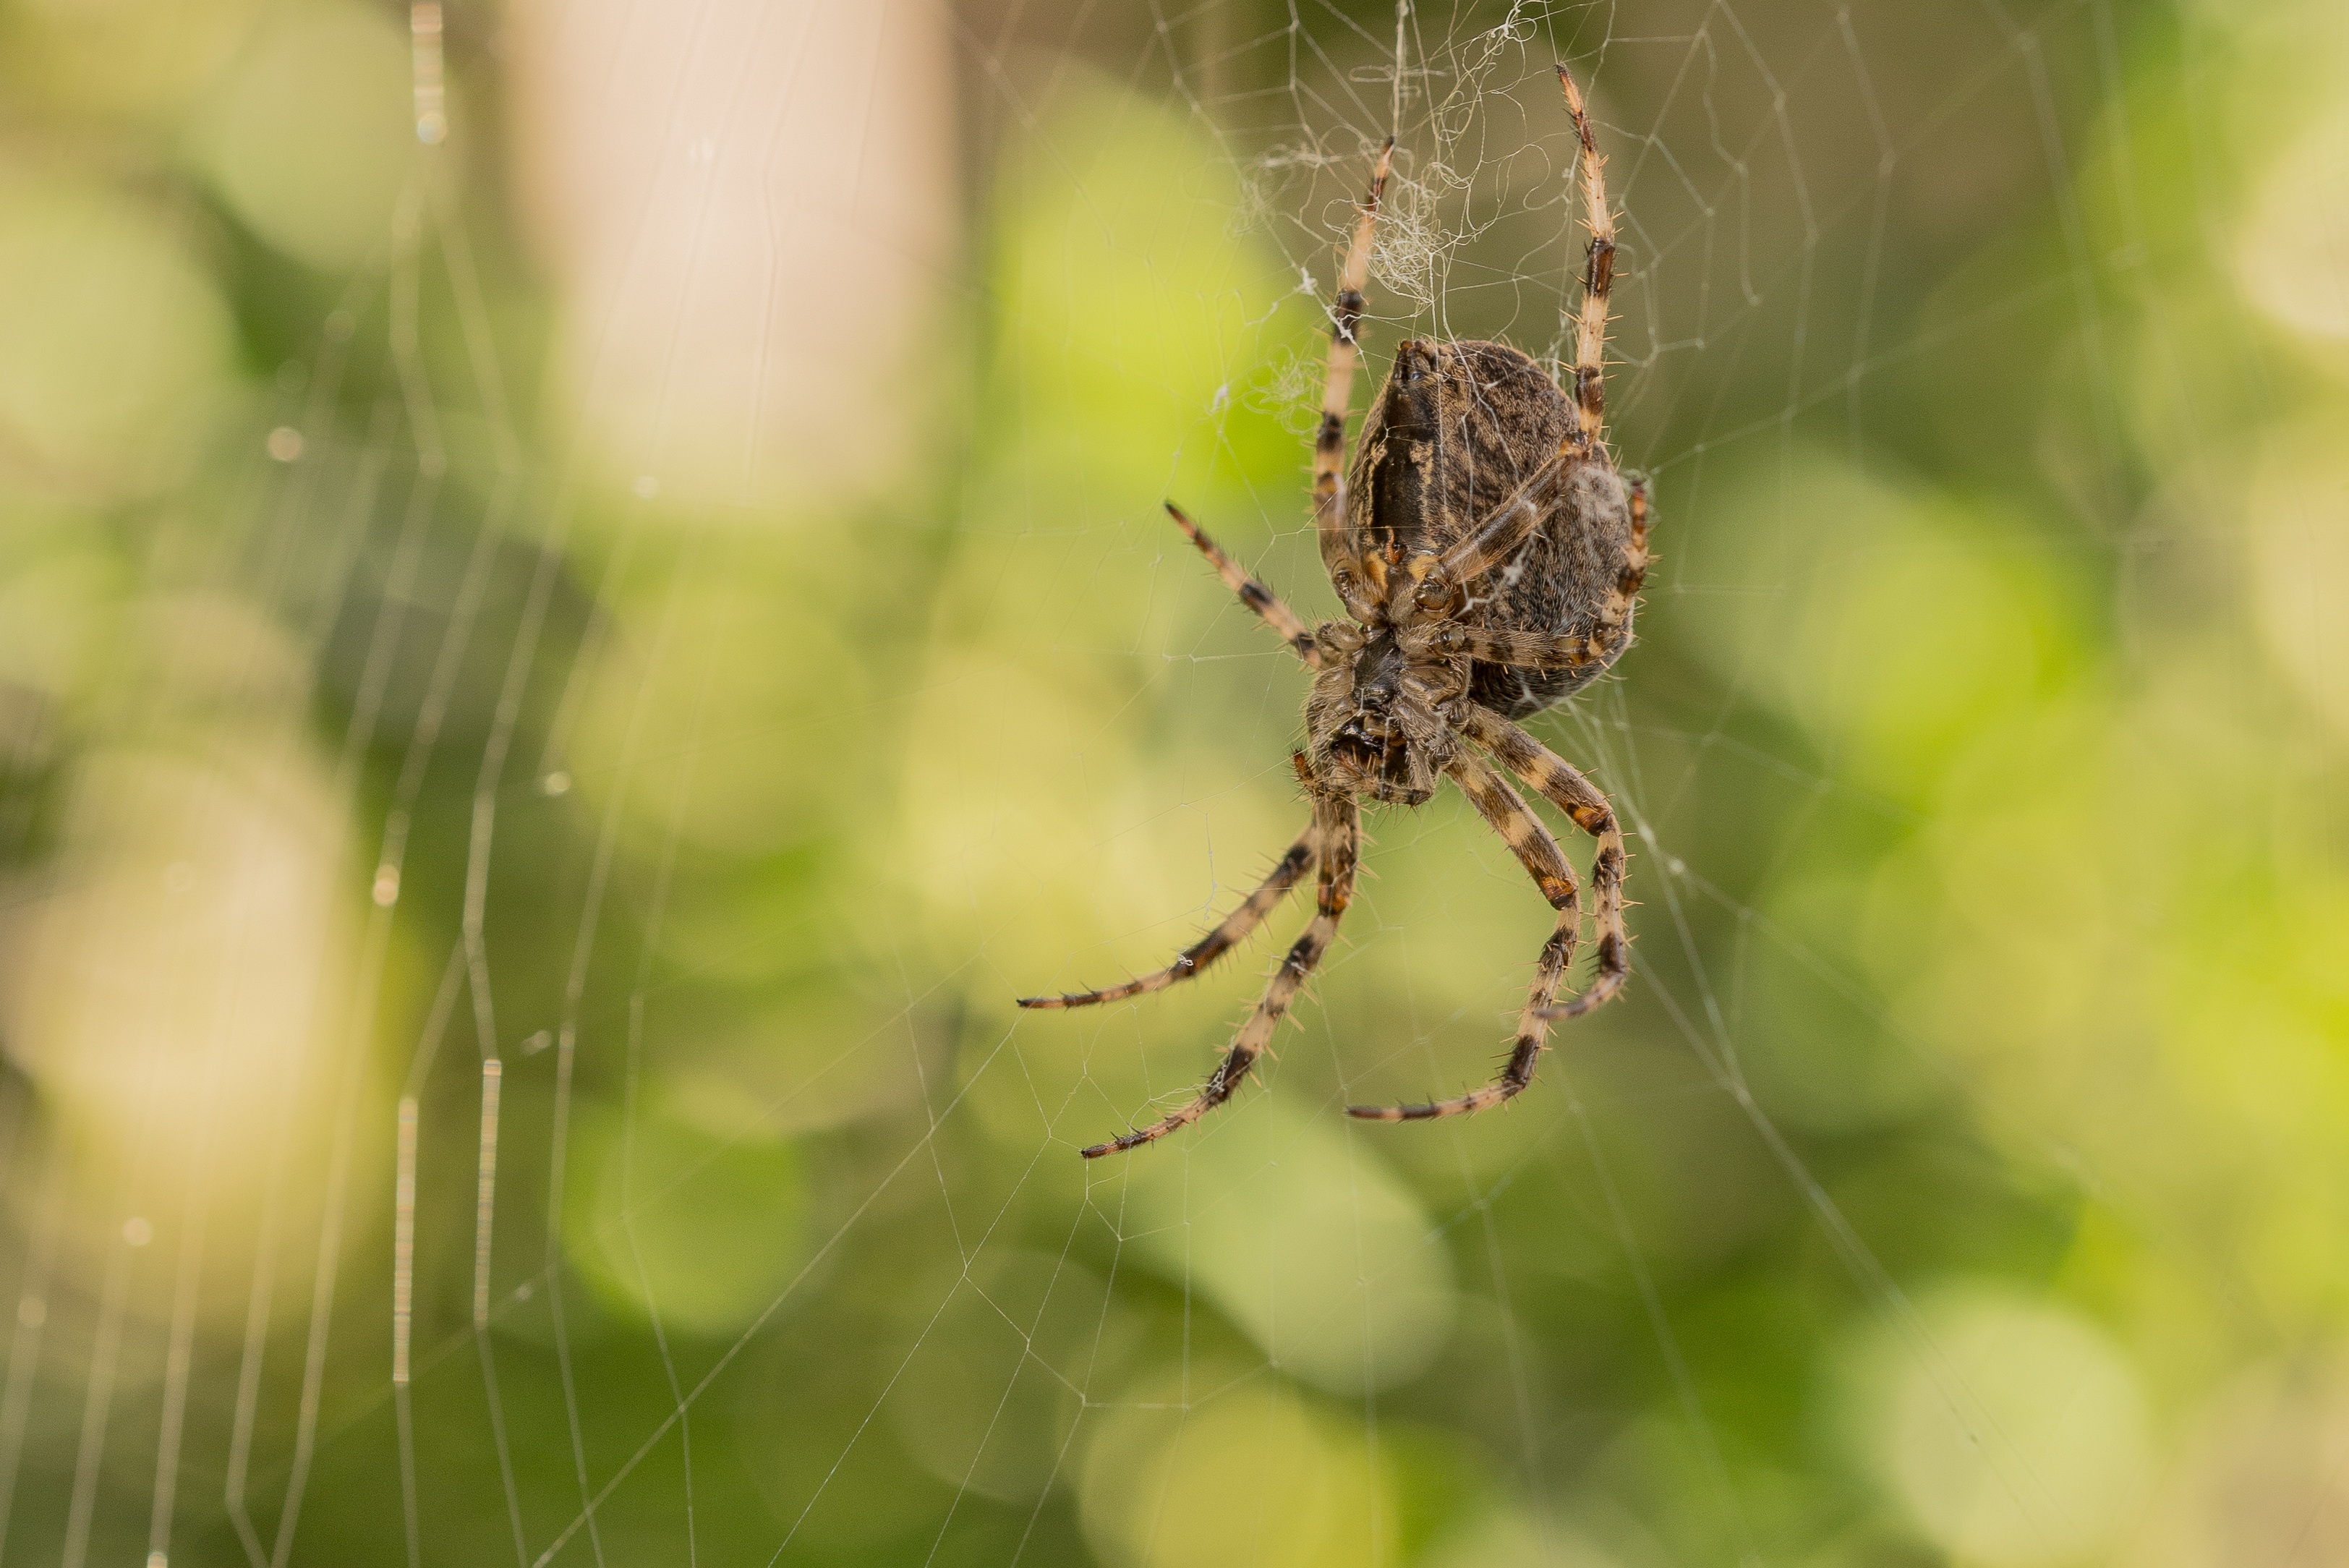
nature, grass, photography, animal, wildlife, green, insect, close, fauna, invertebrate, spider web, cobweb, close up, spider, arachnid, garden spider, network, macro photography, arthropod, european garden spider, araneus, spider macro, orb weaver spider